Education in Somalia

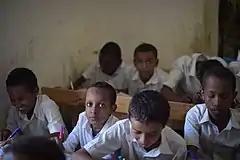
Children during a lesson at school in Barawe, Somalia.

The school system in the colonial era before WW2 was limited mainly to primary schools (like the "Scuola Regina Elena"), but in the capital Mogadishu of "Italian Somalia" there was an important high school. In this Lyceum was created in the early 1950s the "National Institute of Legal, Economic and Social Studies", as a post-secondary school in Italian language for pre-university studies in order to access the Italian universities.